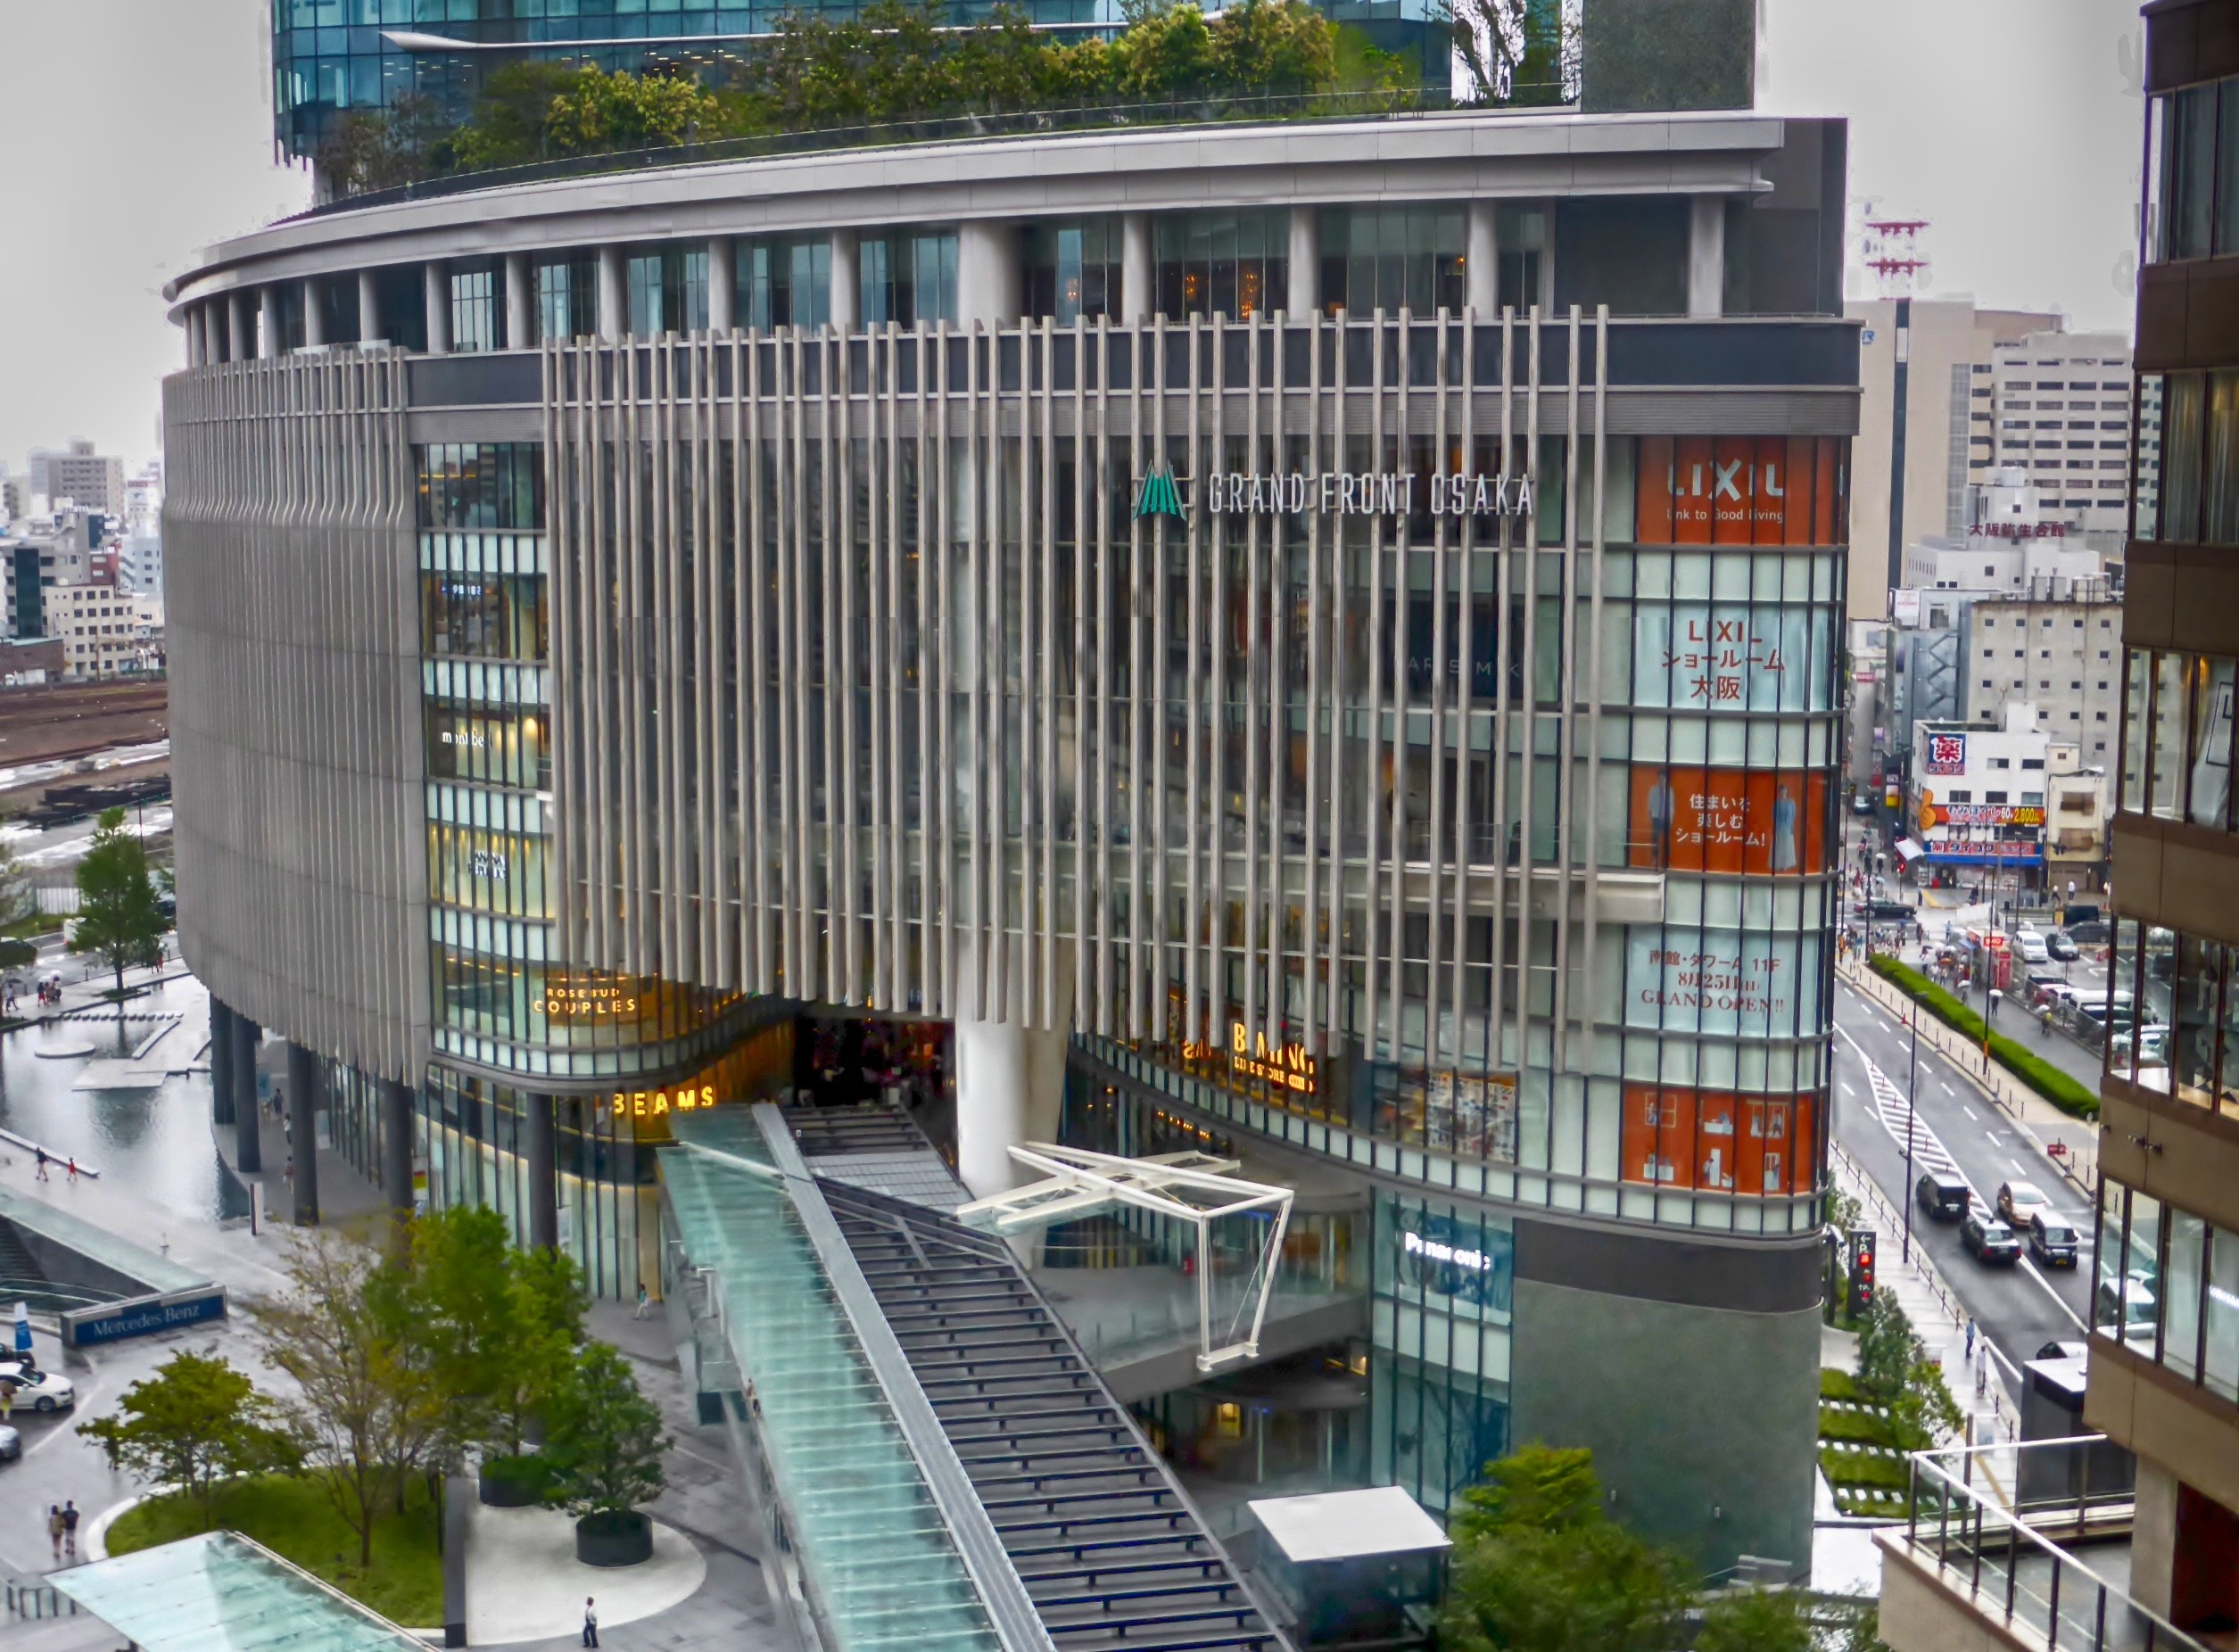
architecture, structure, skyline, building, city, urban, japan, hdr, library, buildings, osaka, commercial building, cities, retail, condominium, public library, shopping mall